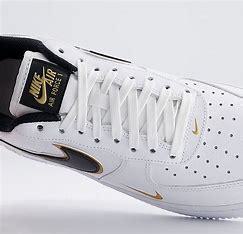
Brand: Nike
Model: Force 1 LV8